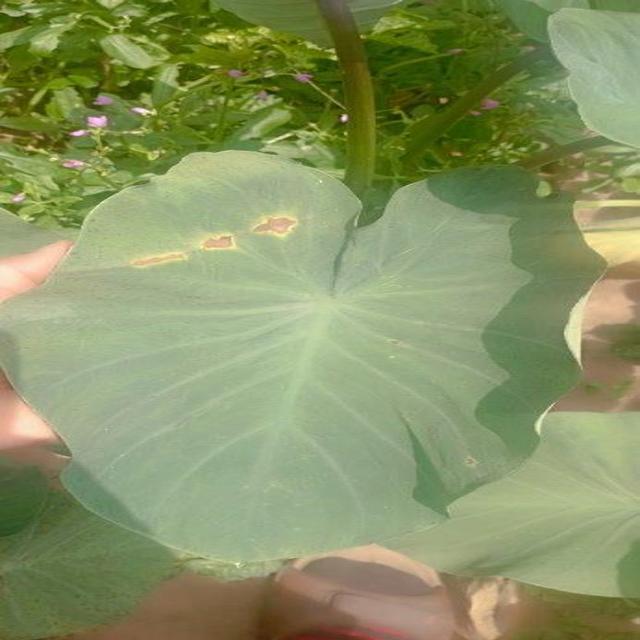
Label: Early_Blight